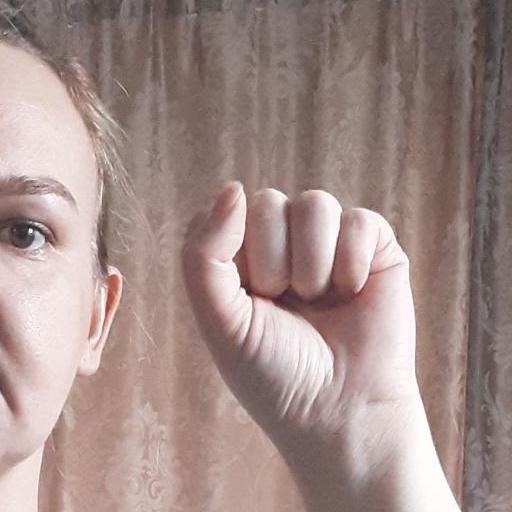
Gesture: fist